Per Myrberg

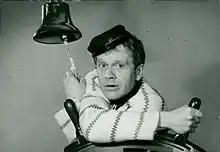
Myrberg in 1961

Per Nils Myrberg (11 July 1933 – 28 December 2023) was a Swedish singer and actor. He appeared in many films since 1957 including "The Girl with the Dragon Tattoo". He also was a singer, having success at Svensktoppen.